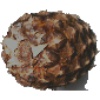
Label: pineapple